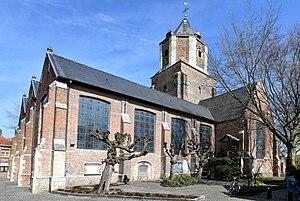
Liste des églises-halles ou hallekerques de Belgique.